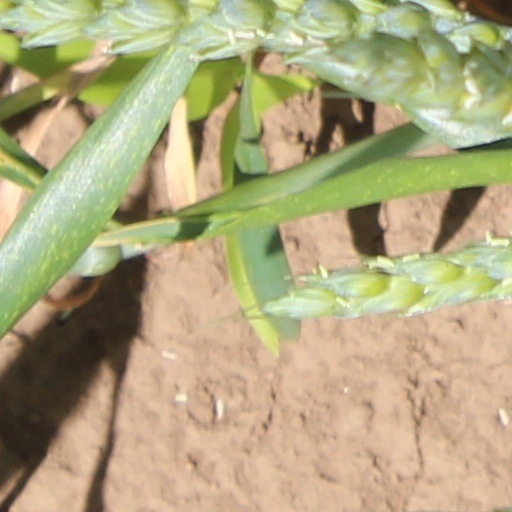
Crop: wheat